Hadsund Municipality

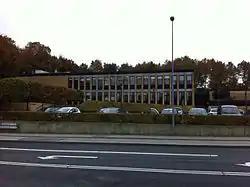
Hadsund City Hall.

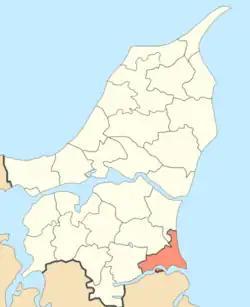
Hadsund Municipality

Hadsund Municipality was a municipality (Danish, kommune) in North Jutland County on the Jutland peninsula in northern Denmark until 1 January 2007 the municipality covered an area of 170.28 km², and had a total population of 10,914 (2004). Its last mayor was Karl Christensen, a member of the Social Democrats (Socialdemokraterne) political party.